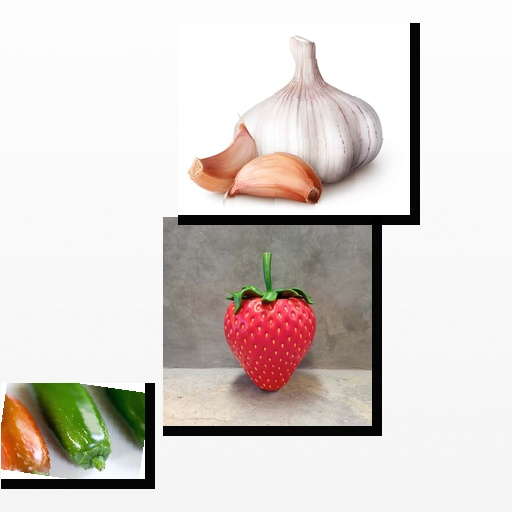
Food items: strawberry, jalapeno, garlic